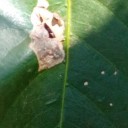
Label: Miner